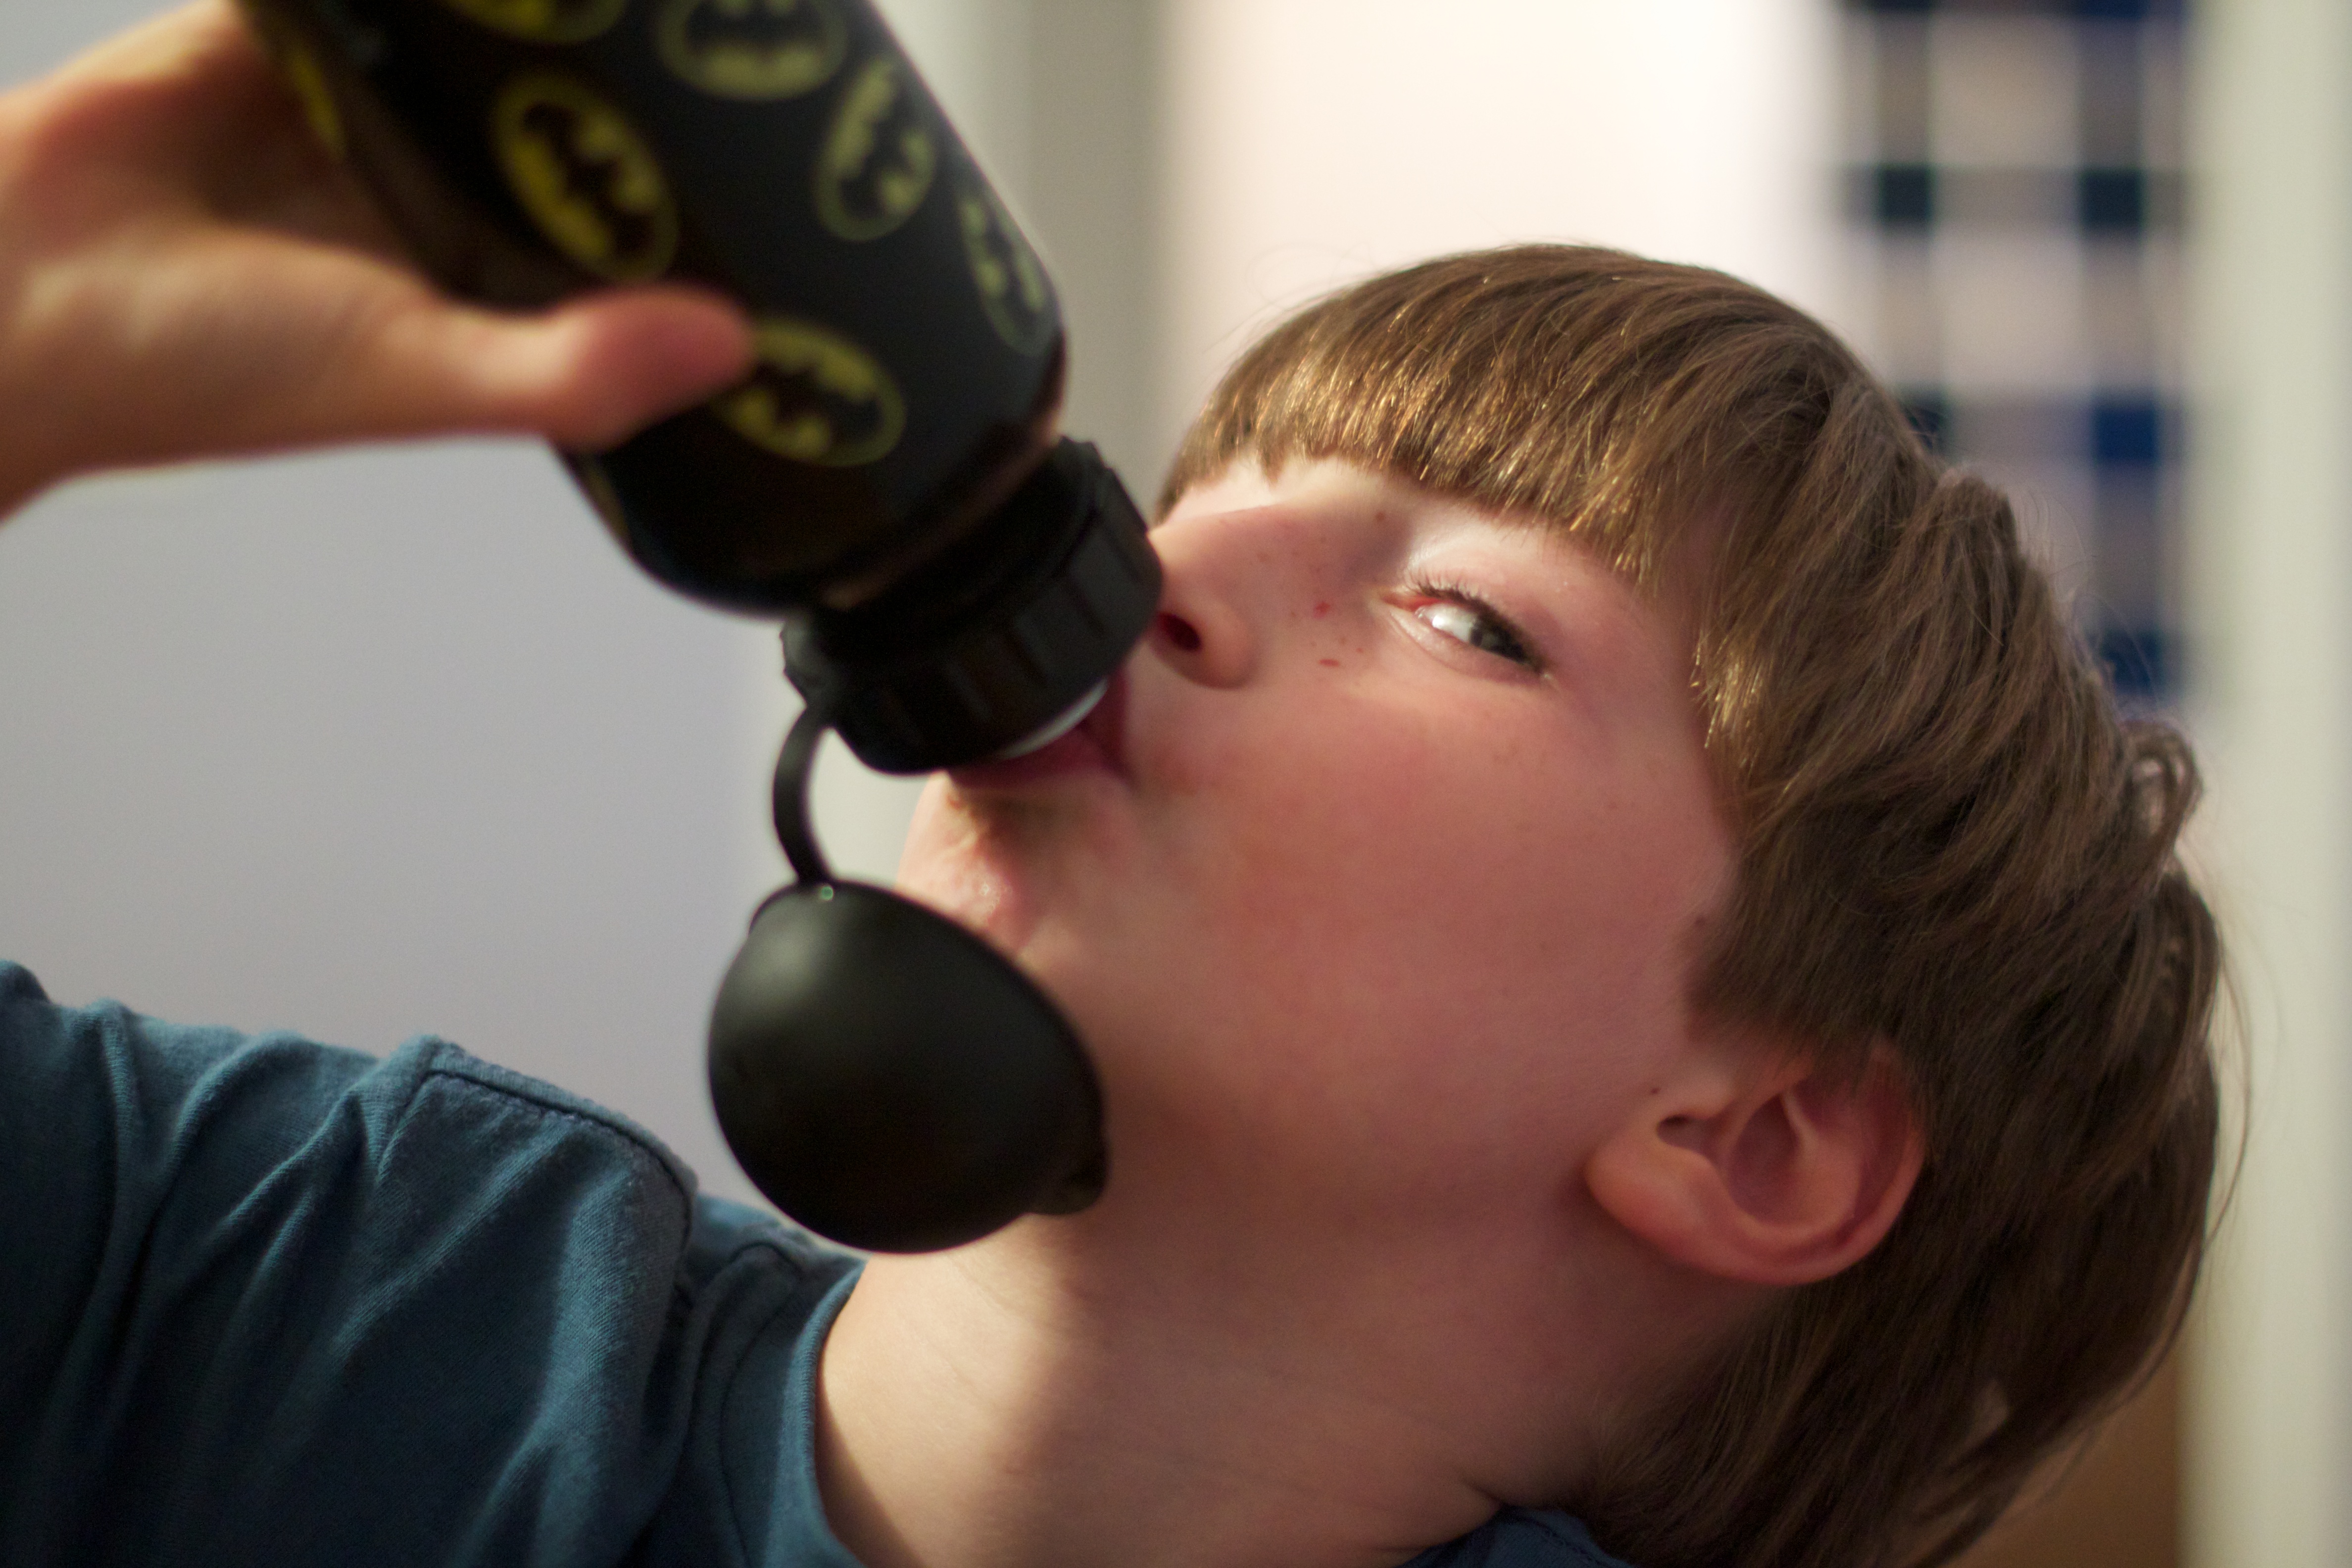
person, hair, child, mouth, human body, face, eye, head, singing, skin, organ, odyssey, hurleylounge, interaction, sense